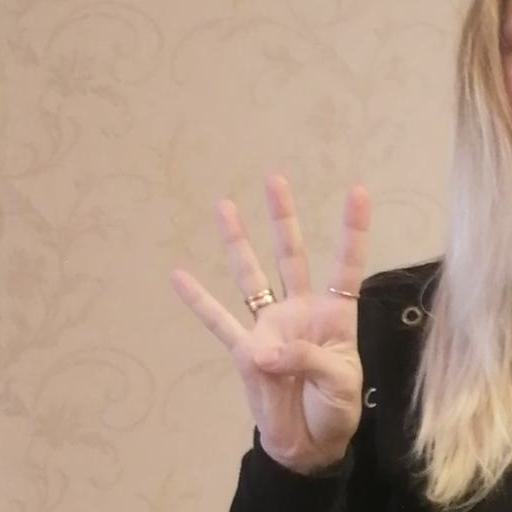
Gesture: four